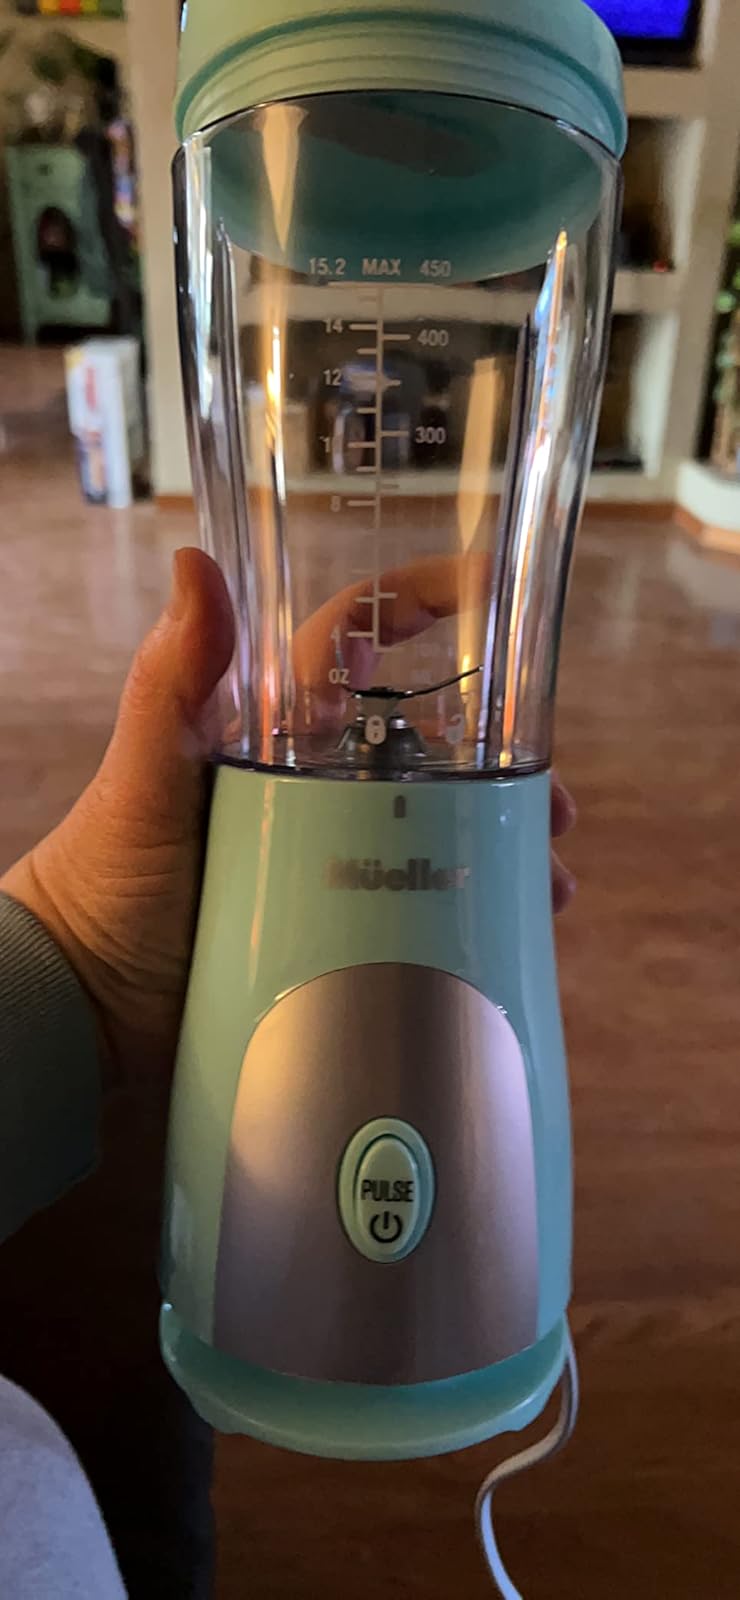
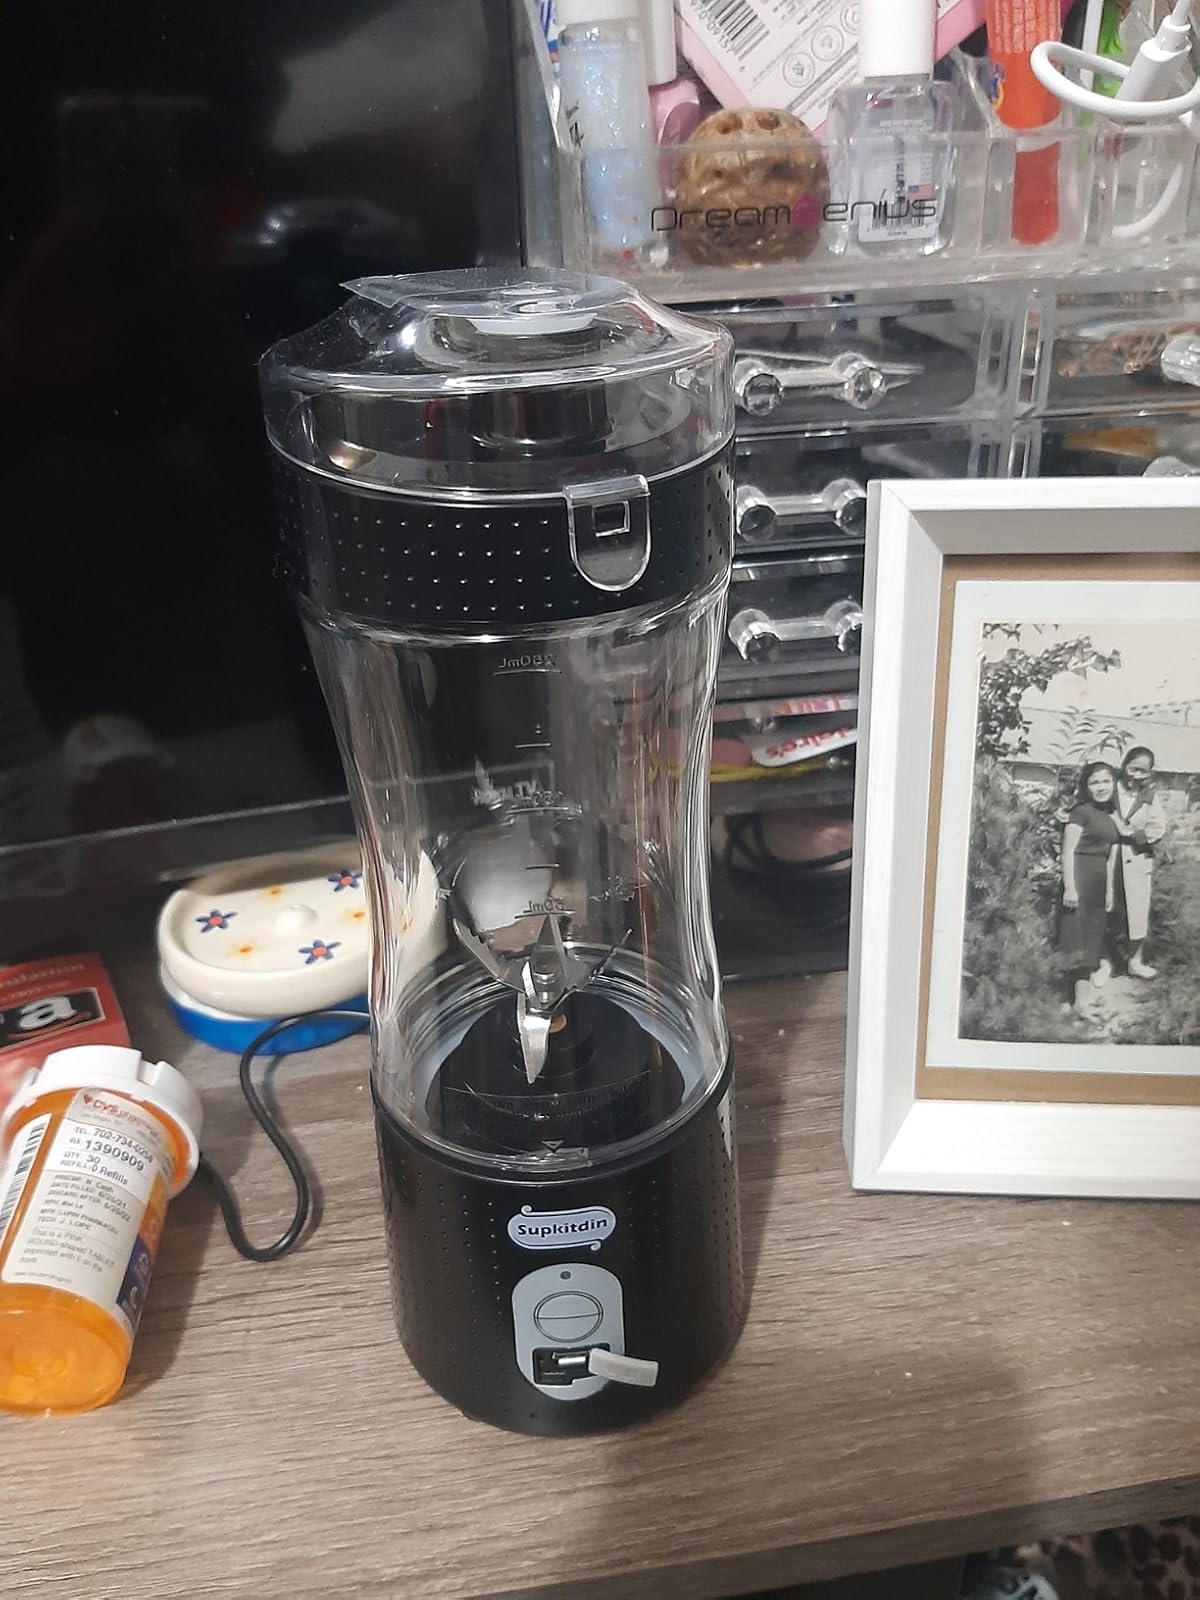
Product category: items_blender
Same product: no